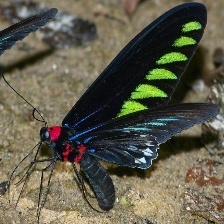
Species: BROOKES BIRDWING